AC Transit fleet

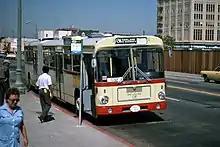
MAN SG 192 articulated bus during 1974 testing

The first new buses ordered for AC Transit were 250 diesel GM New Look buses, which were delivered by late 1961. The cost per coach was . During the planning stage, the District announced plans to acquire 572 of these modern "Transit Liners" at an estimated cost of . AC Transit began New Look "Transit Liner" operation in late 1960. The New Looks were credited with turning around ridership and revenue for the District. Many were equipped with air conditioning, and these proved especially popular in that first summer of operation, when high temperatures reached .